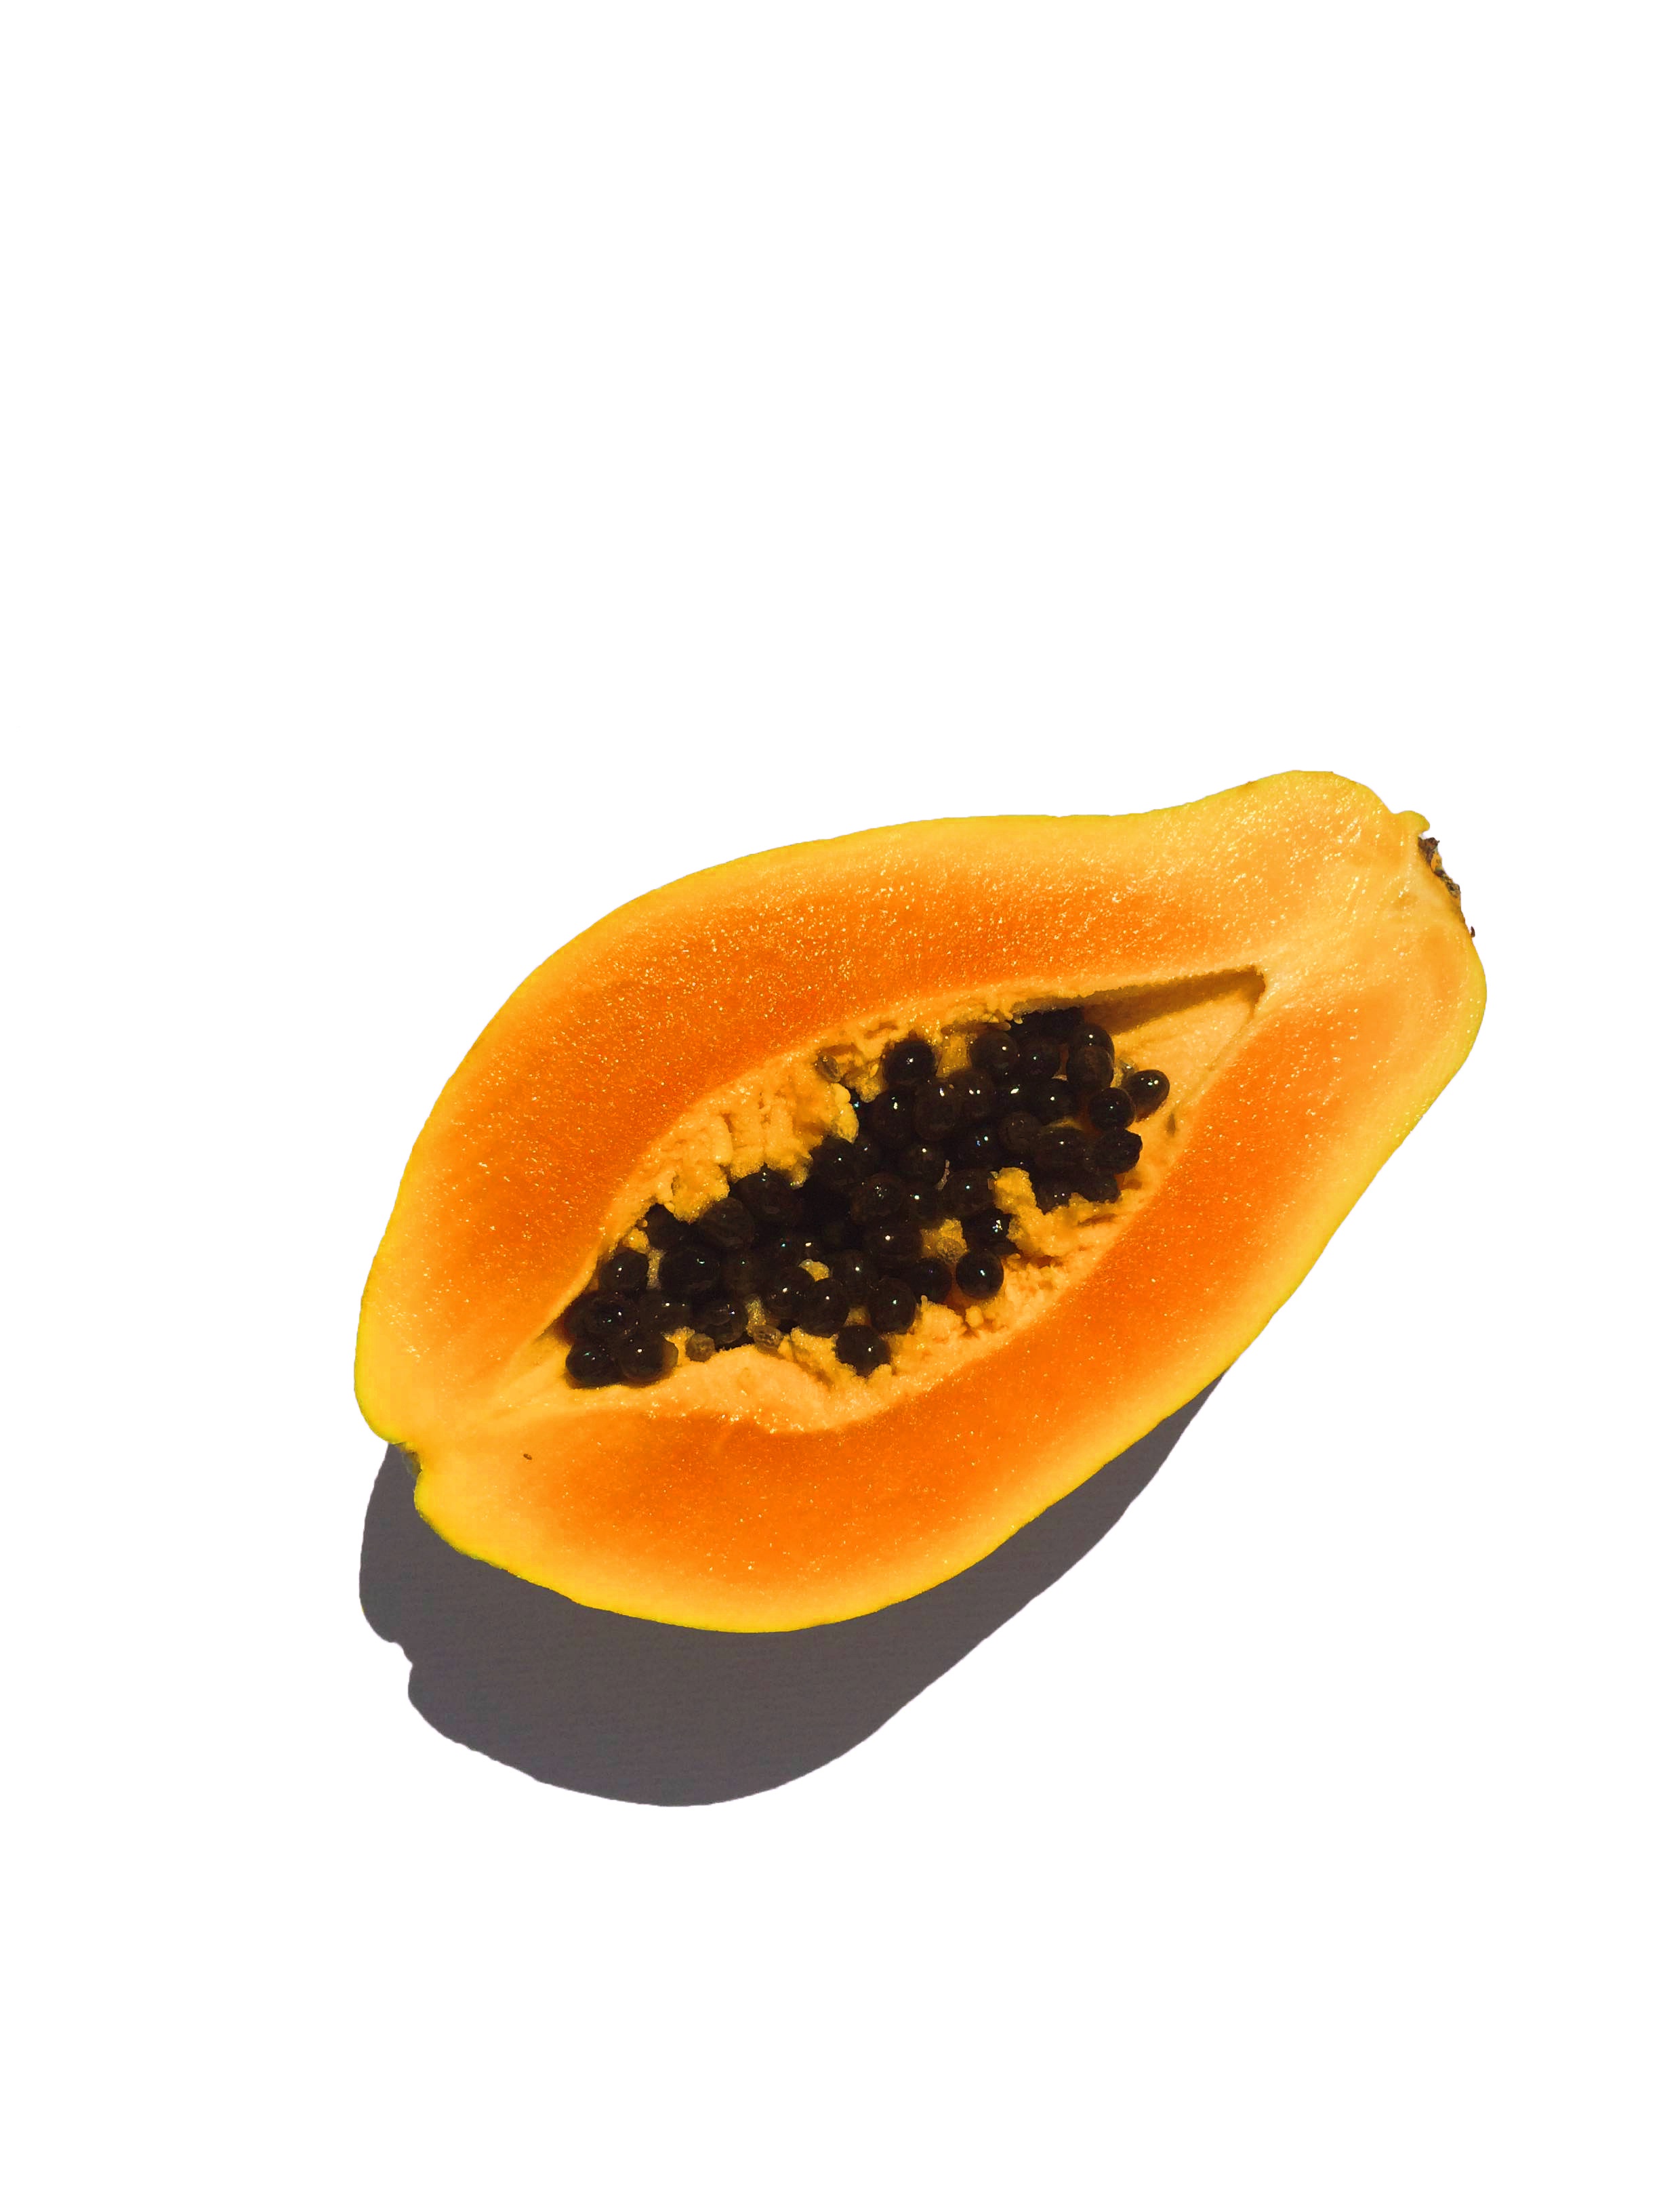
plant, fruit, food, produce, calabaza, papaya, flowering plant, cut in half, land plant